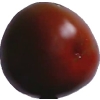
Label: tomato_maroon